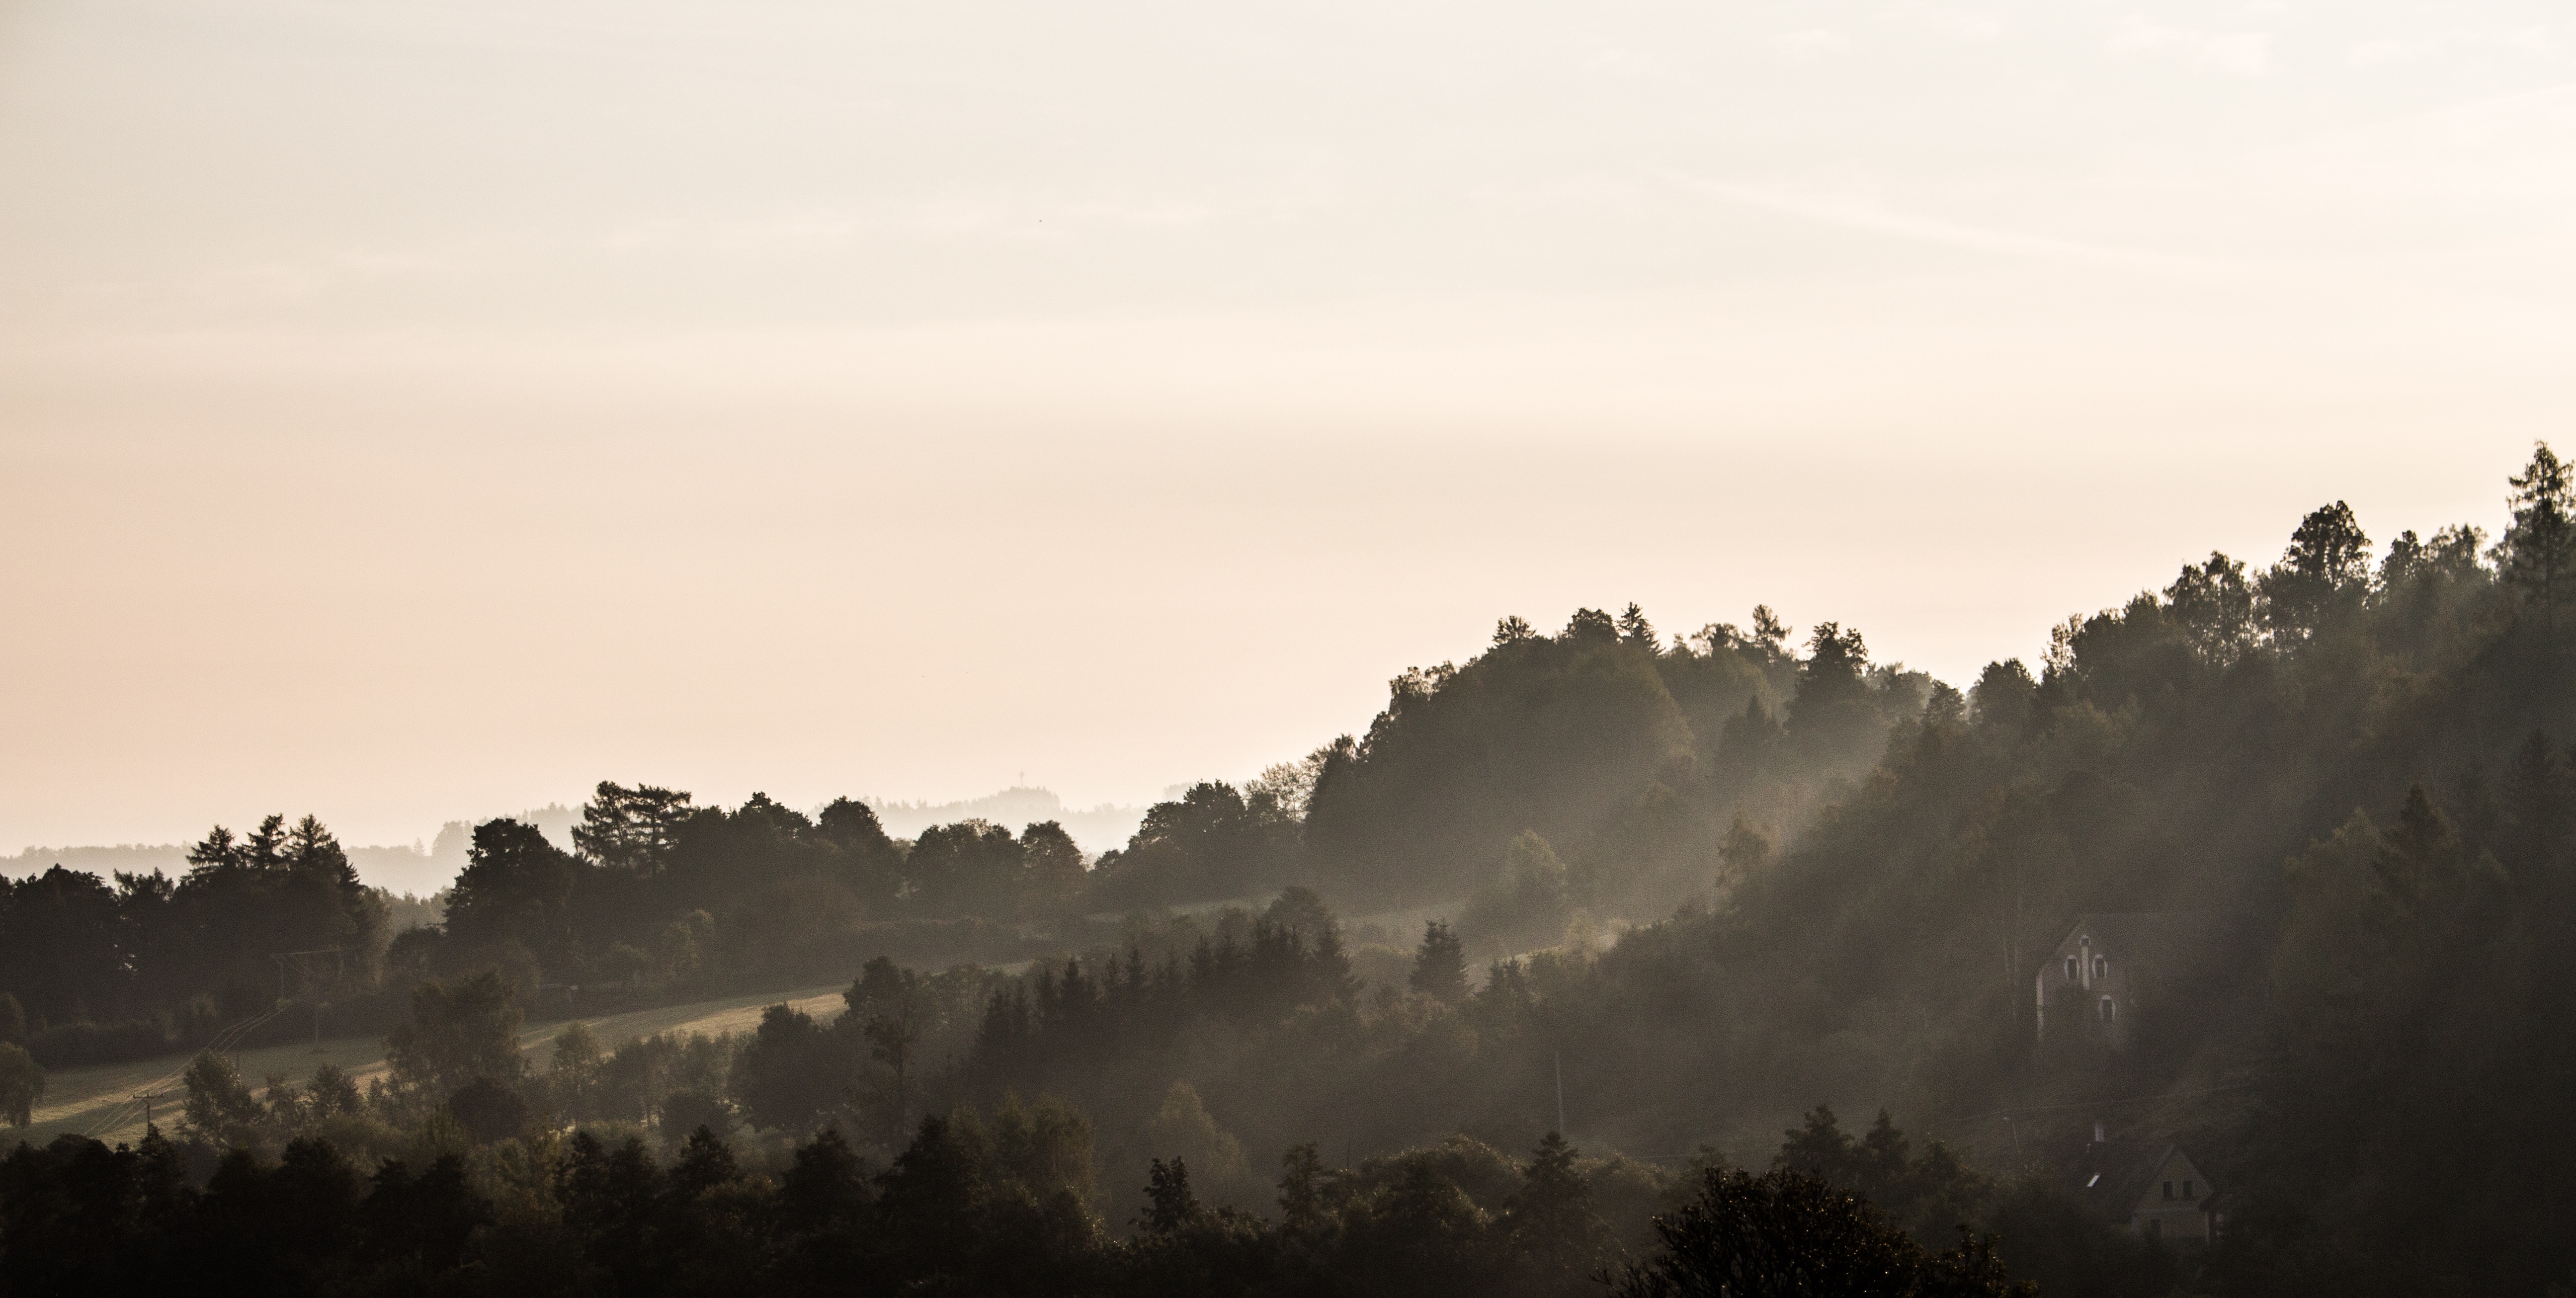
tree, nature, forest, mountain, cloud, sky, fog, sunrise, sunset, mist, sunlight, morning, hill, dawn, mountain range, dusk, evening, weather, haze, geographical feature, atmospheric phenomenon, mountainous landforms